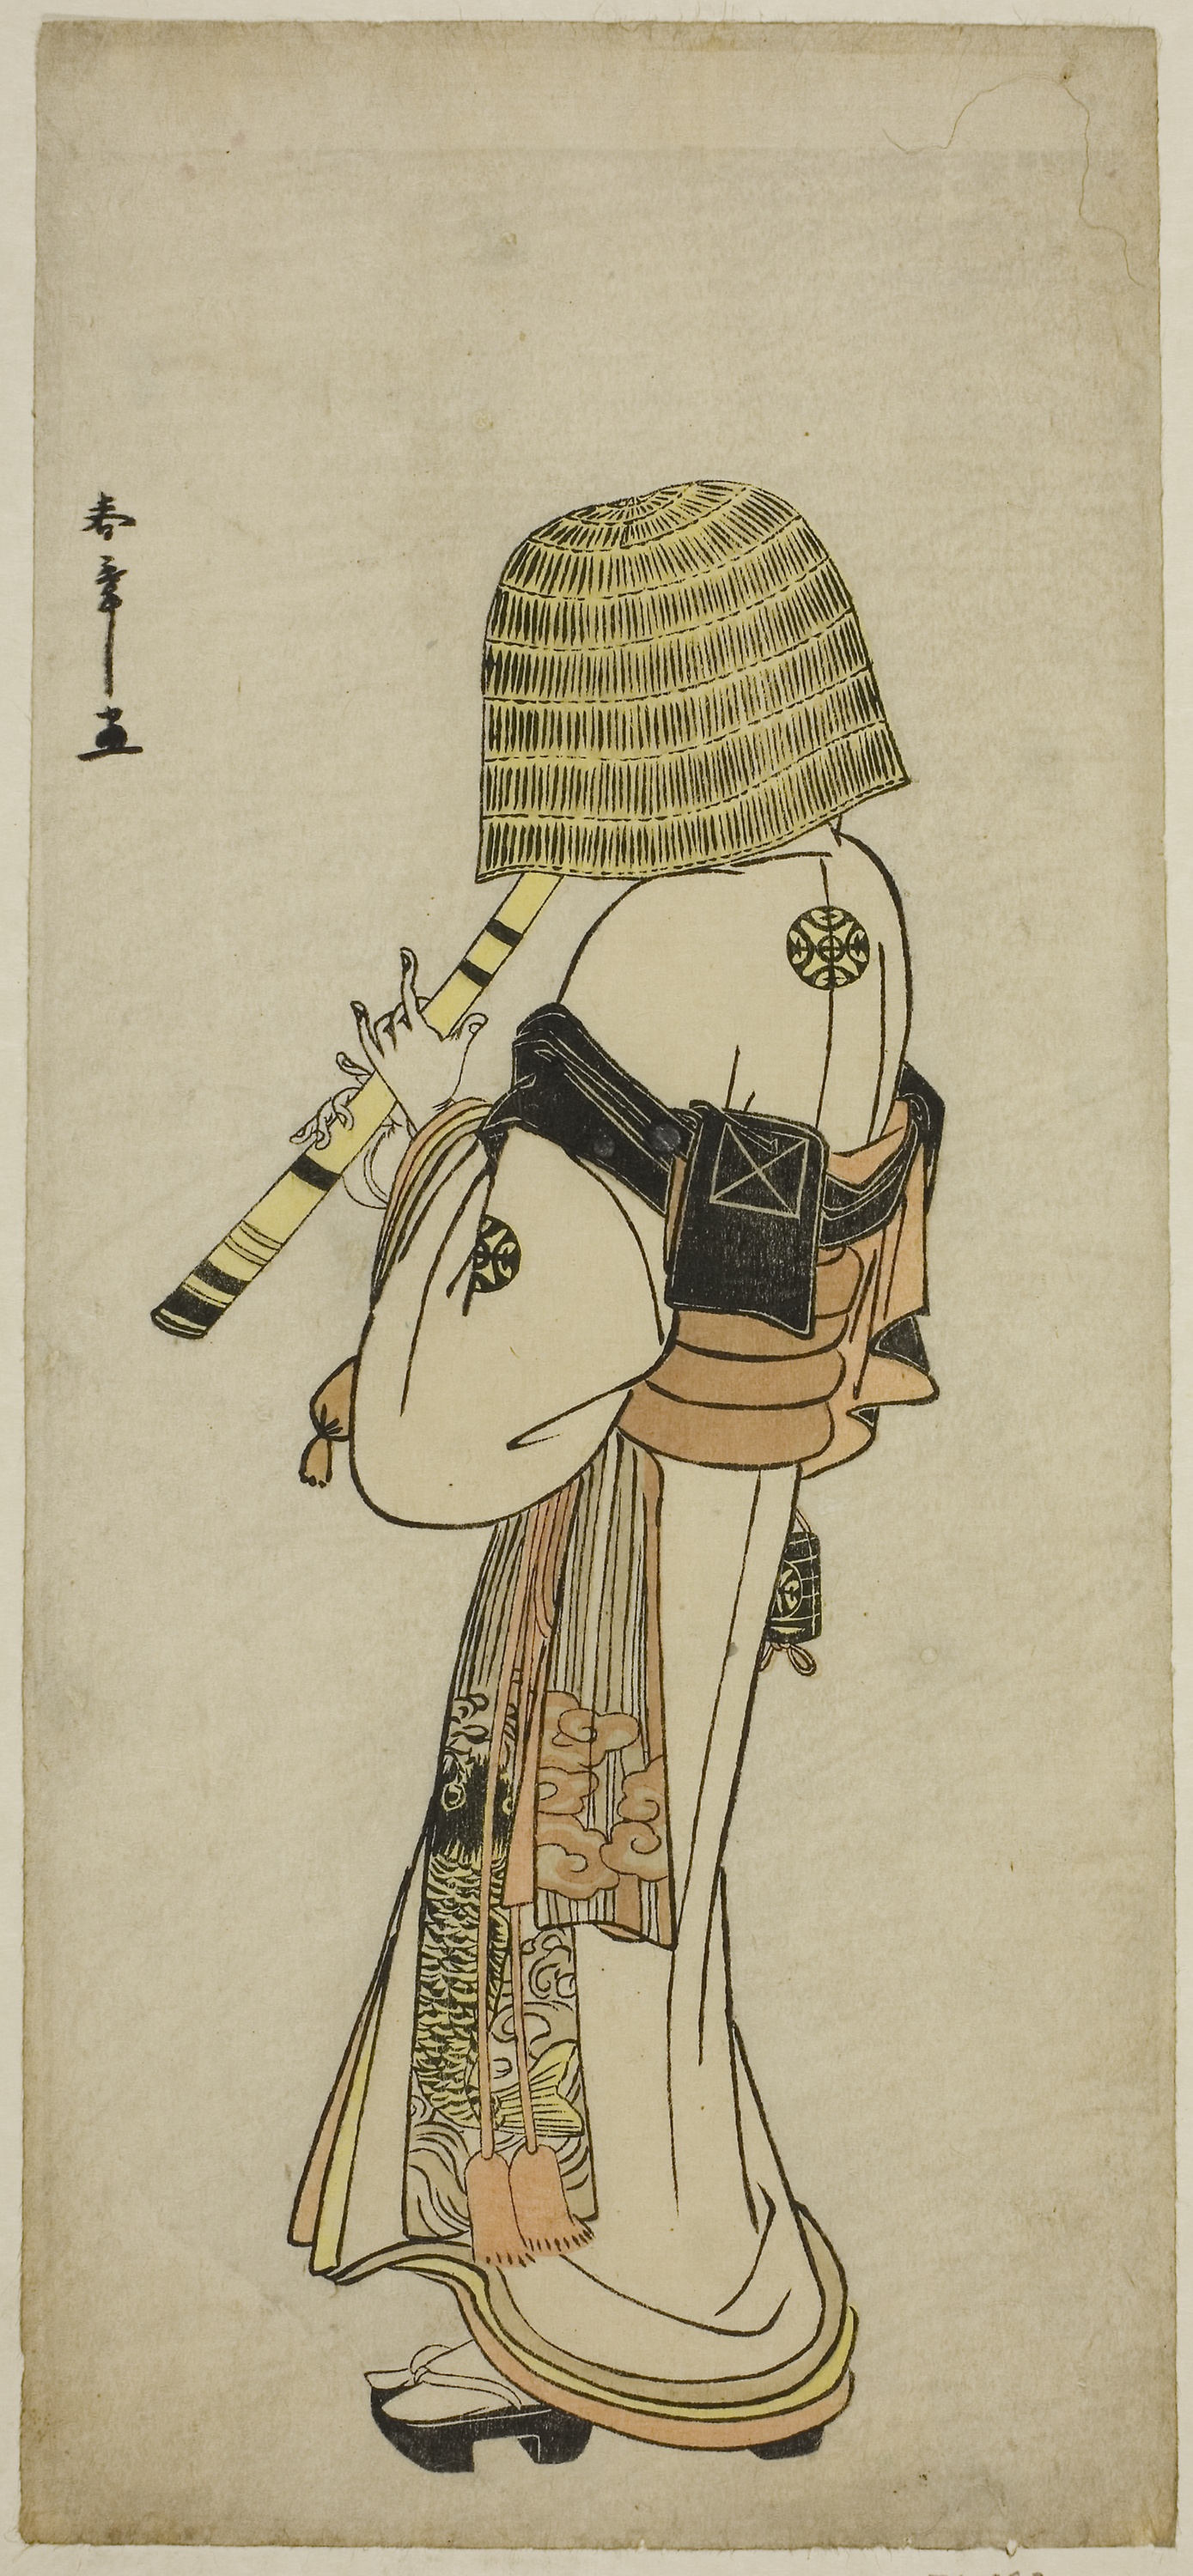
art, illustration, costume design, artwork, paper, drawing, painting